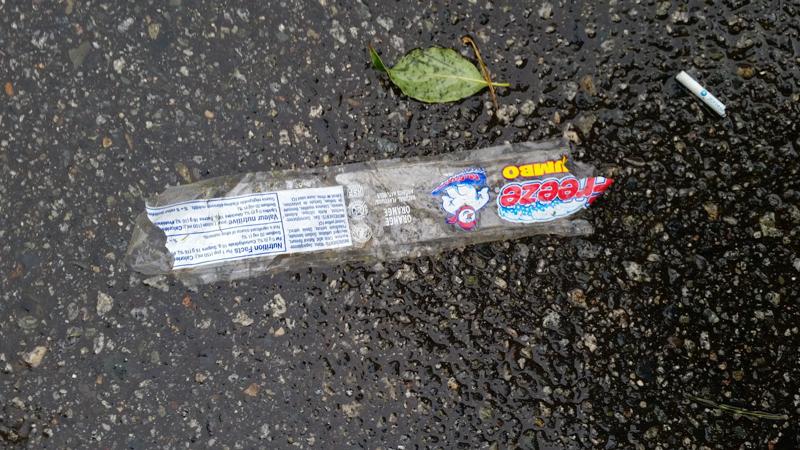
Waste category: trash